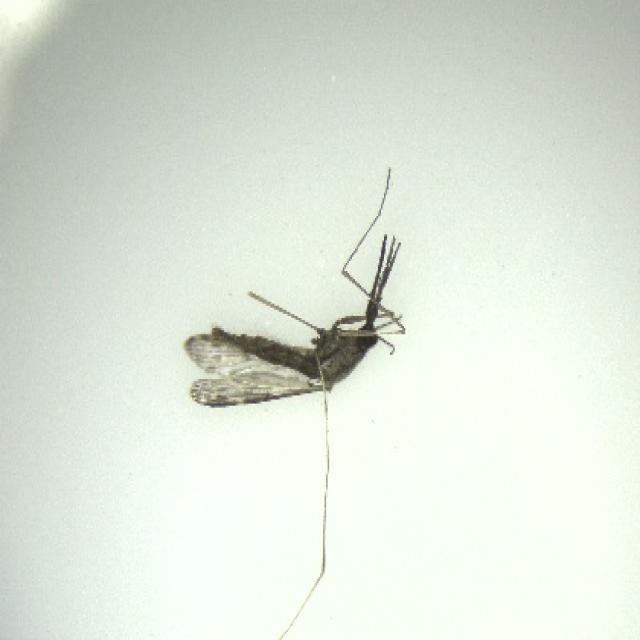
Species: anopheles_sinensis